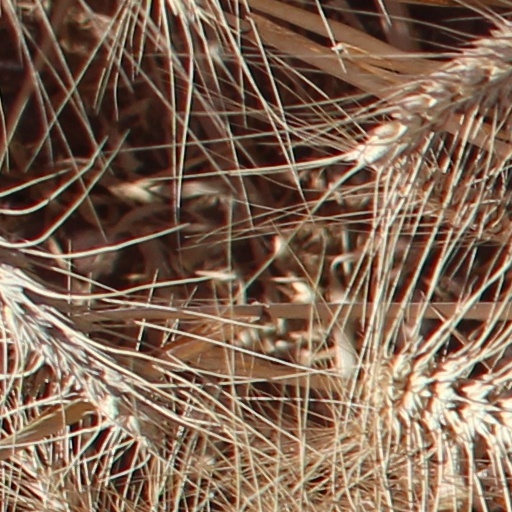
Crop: wheat